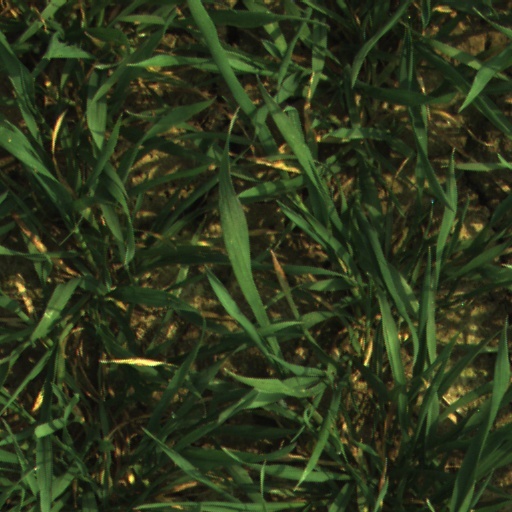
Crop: wheat